Alfred Edward Chalon

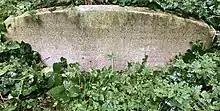
The Chalon family vault in Highgate Cemetery

Alfred Chalon was born in Geneva from a father who soon was hired as professor at the Royal Military College, Sandhurst, in England.